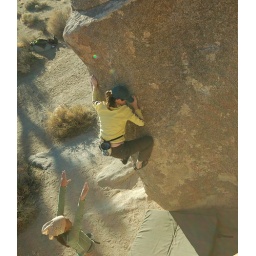
Jessica bouldering in Ryan camp ground Joshua tree